Miners in the Sky

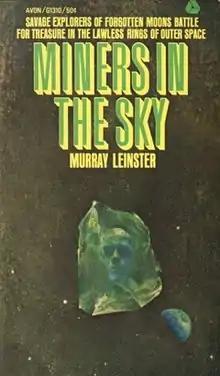
First edition (publ. Avon) Cover art by Paul Lehr

Miners in The Sky is a 1967 science fiction novel by American writer Murray Leinster.